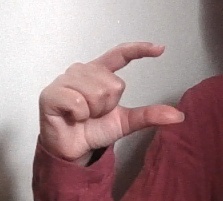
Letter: dal